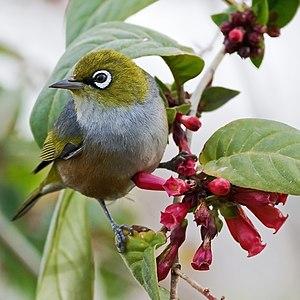
Un Zostérops à dos gris (Zosterops lateralis) perché sur une branche de Cestrum sp. en fleur. Hobart, Tasmanie (Australie). Camera data Camera Canon EOS 400D Lens Canon EF 400mm f5.6L w/25mm extension tube Focal length 400 mm Aperture f/10 Exposure time 1/200 s Sensivity ISO 1600